Derbyite theory of Shakespeare authorship

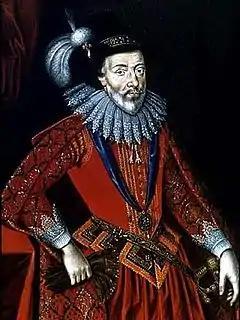
William Stanley, 6th Earl of Derby

The Derbyite theory of Shakespeare authorship is the view that William Stanley, 6th Earl of Derby (1561–1642), was the true author of the works of William Shakespeare. Derby is one of several individuals who have been claimed by advocates of the Shakespeare authorship question to be the true author of Shakespeare's works.